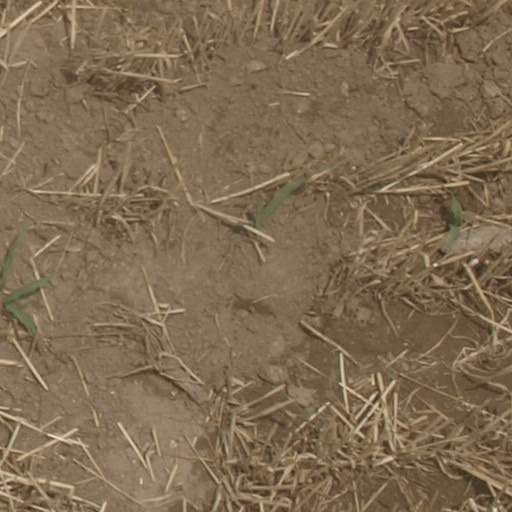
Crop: maize; corn